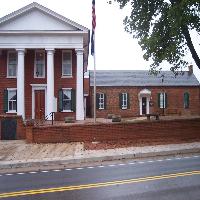
Weather: cloudy or overcast